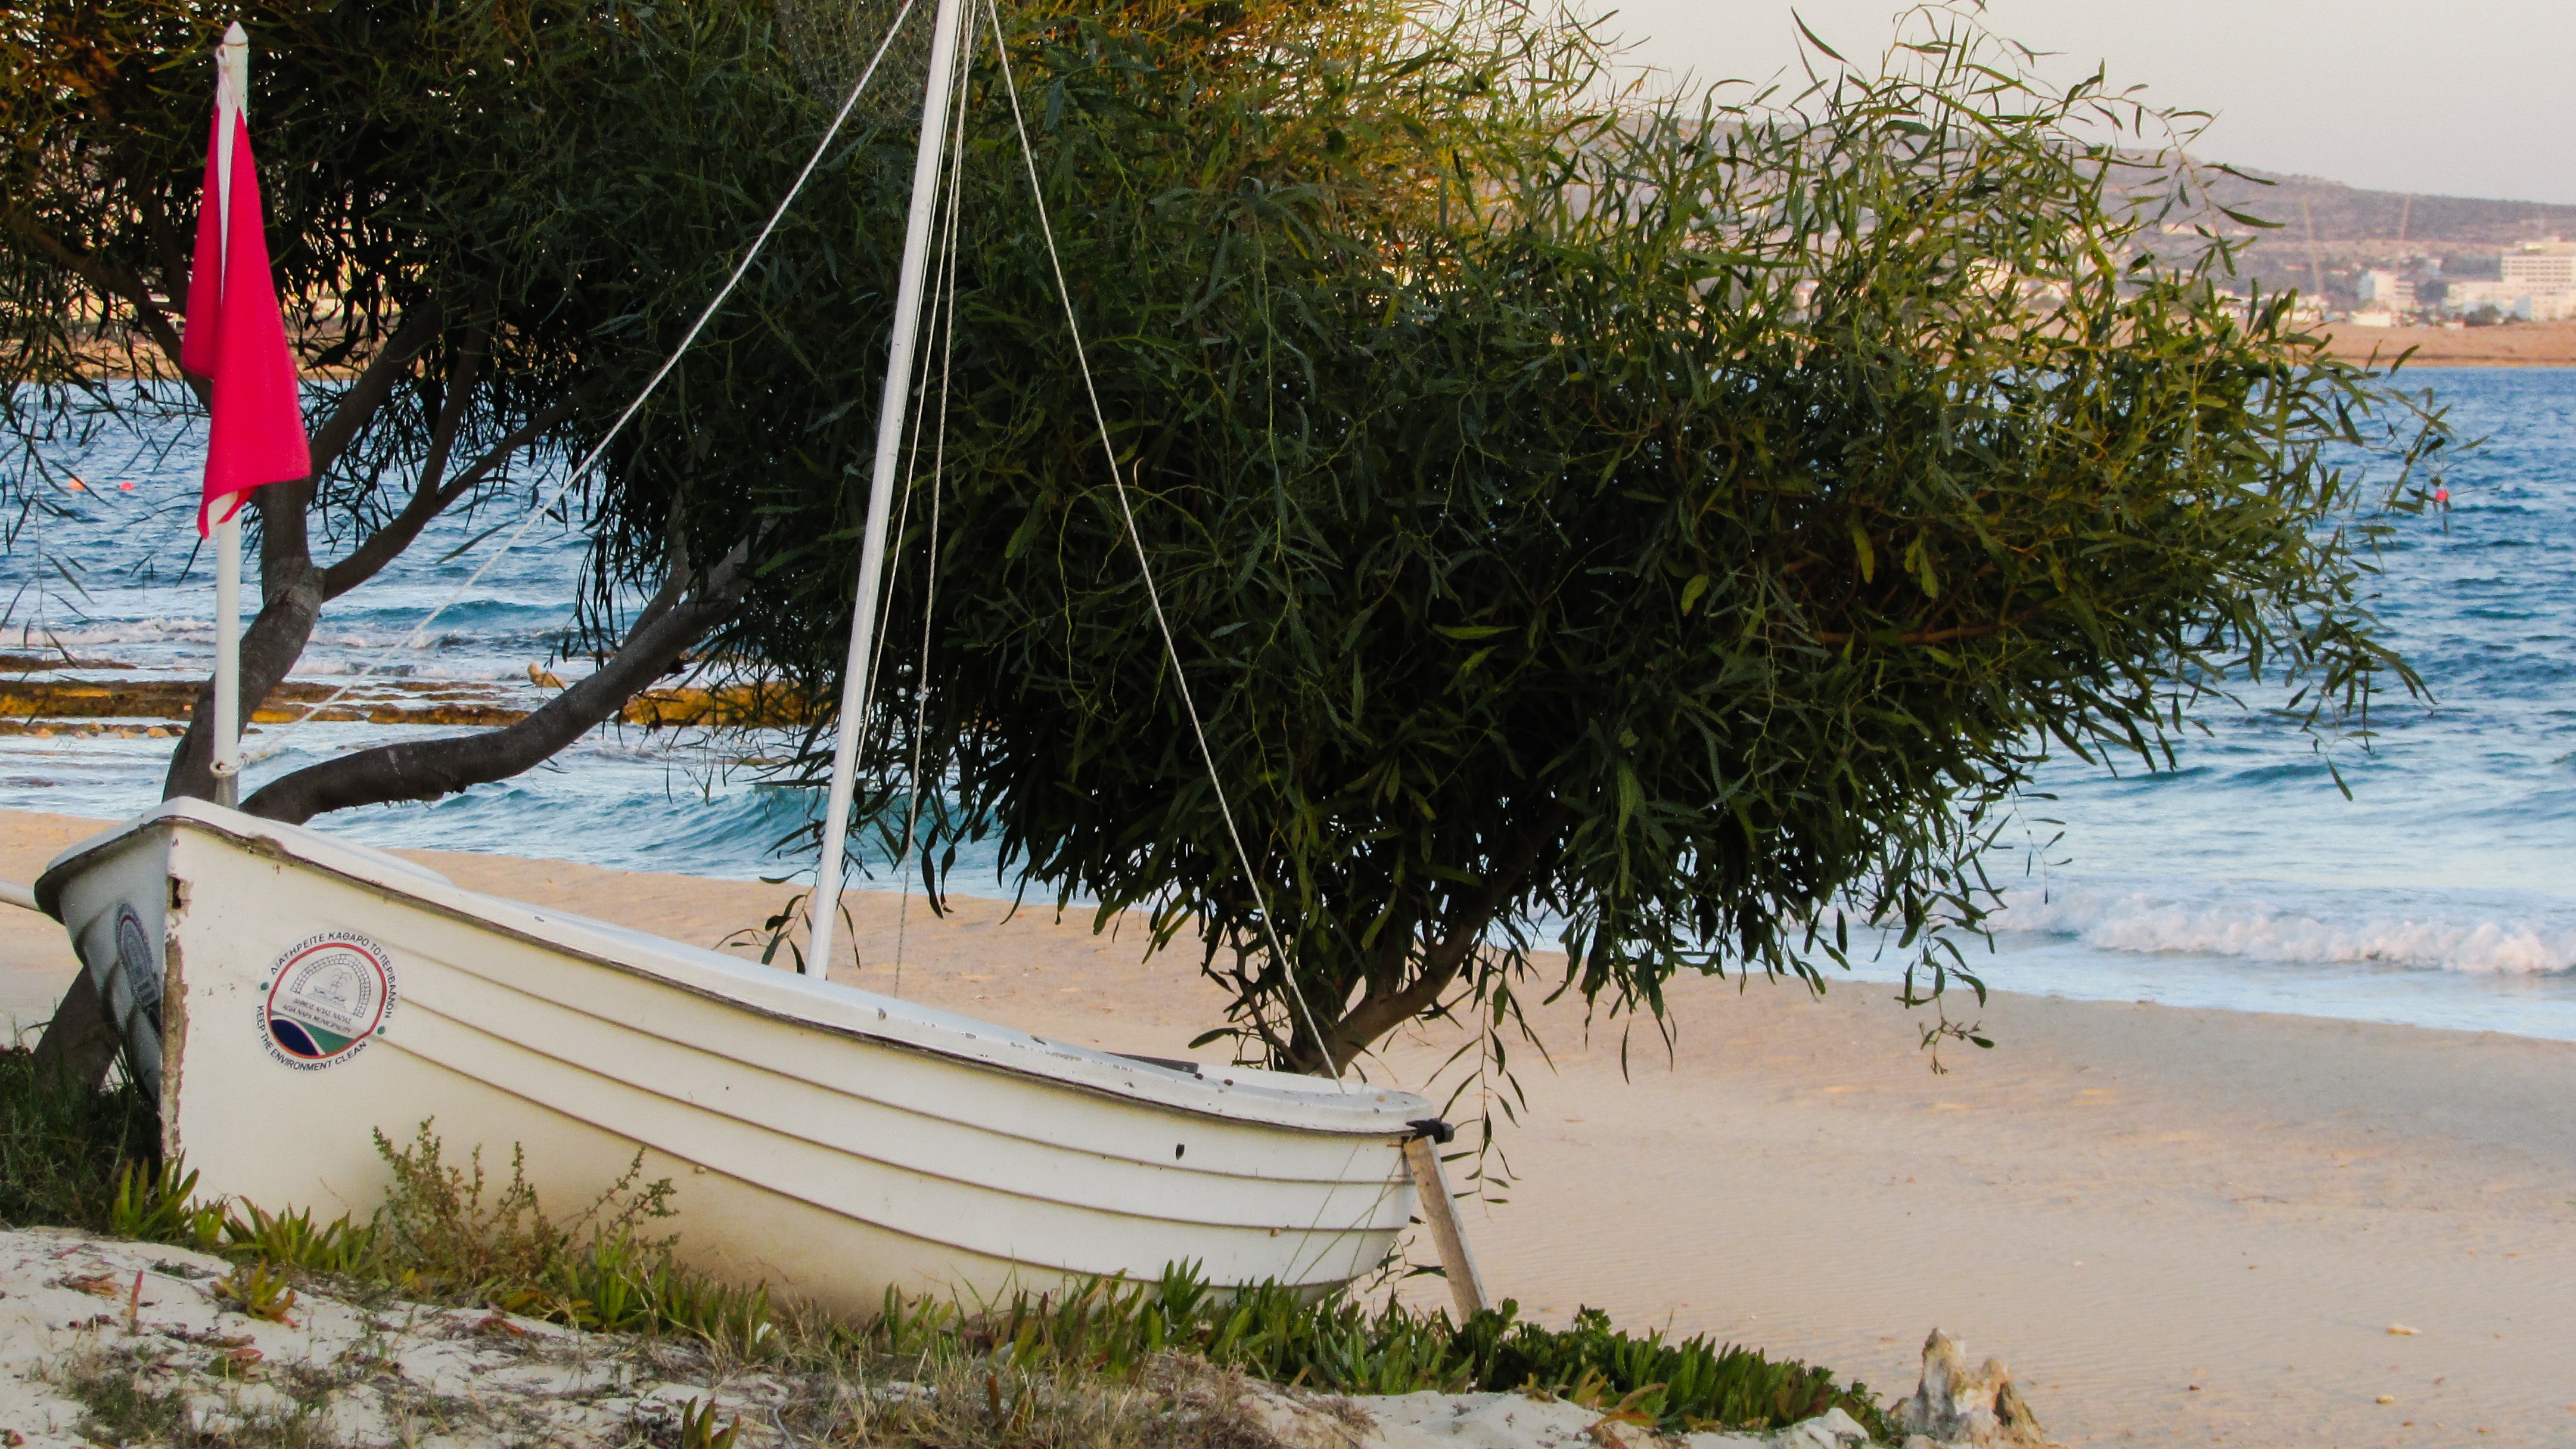
beach, landscape, sea, tree, sand, boat, shore, vacation, tranquil, autumn, scenery, bay, empty, afternoon, cyprus, ayia napa, makronissos beach, end of season